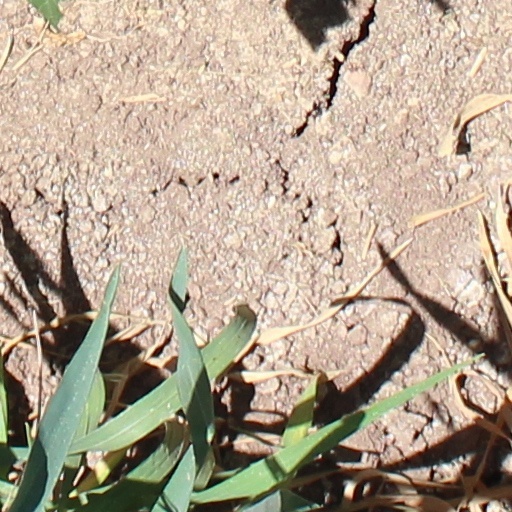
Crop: wheat